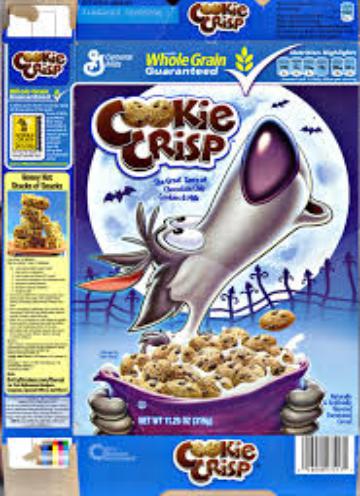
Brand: cookie crisp
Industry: Food